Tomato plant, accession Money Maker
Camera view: tilt-top (135 deg); turntable rotation: 90 degrees
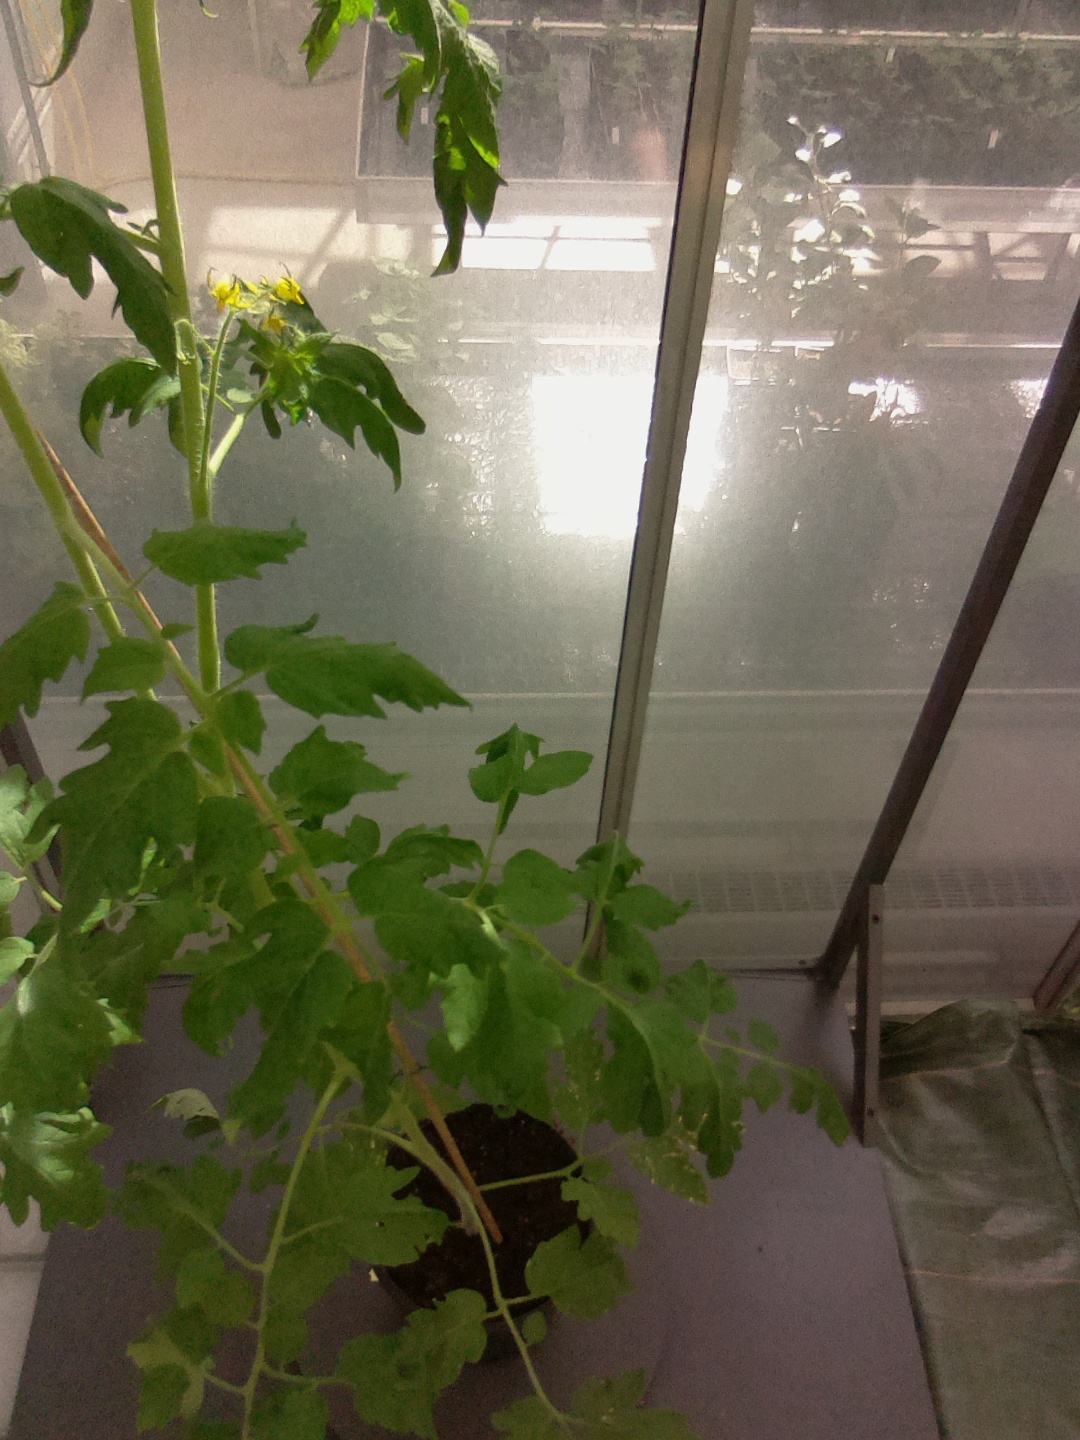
BBCH growth stage 66: Full flowering, 60%-70% of flowers open, more petals falling